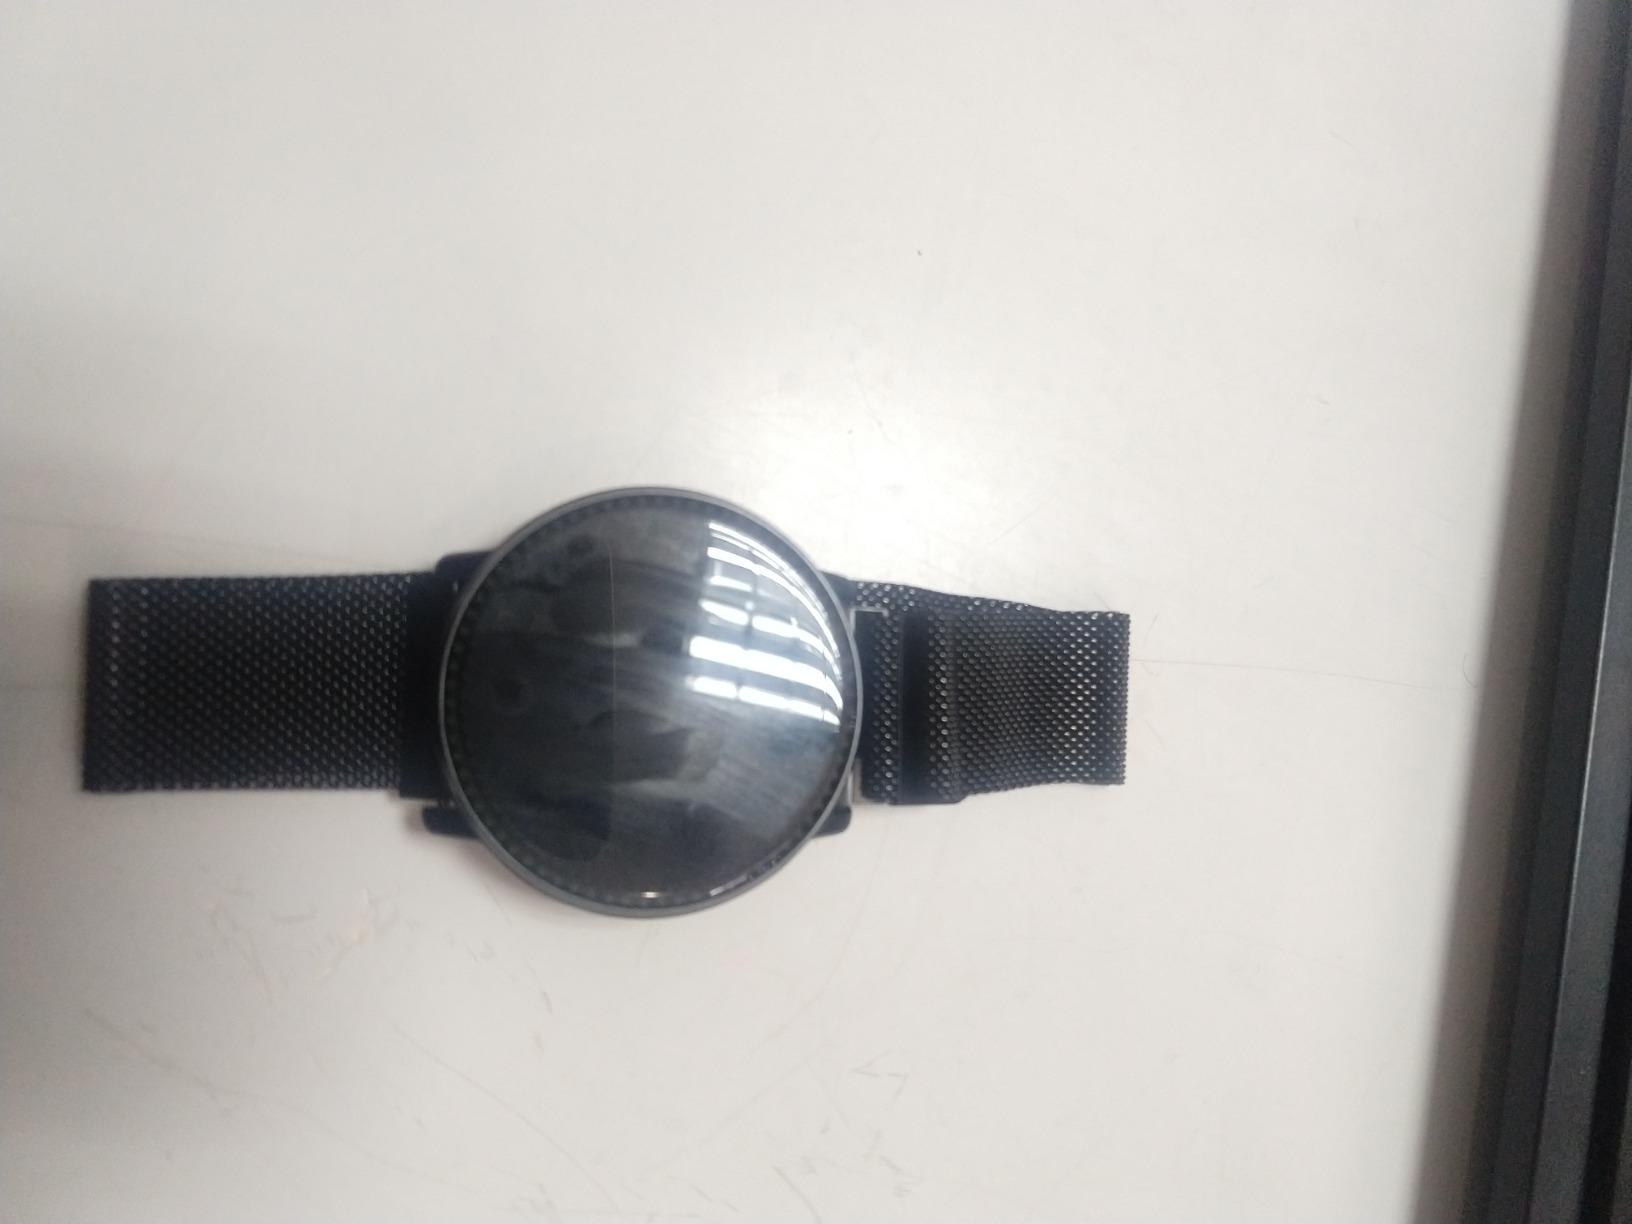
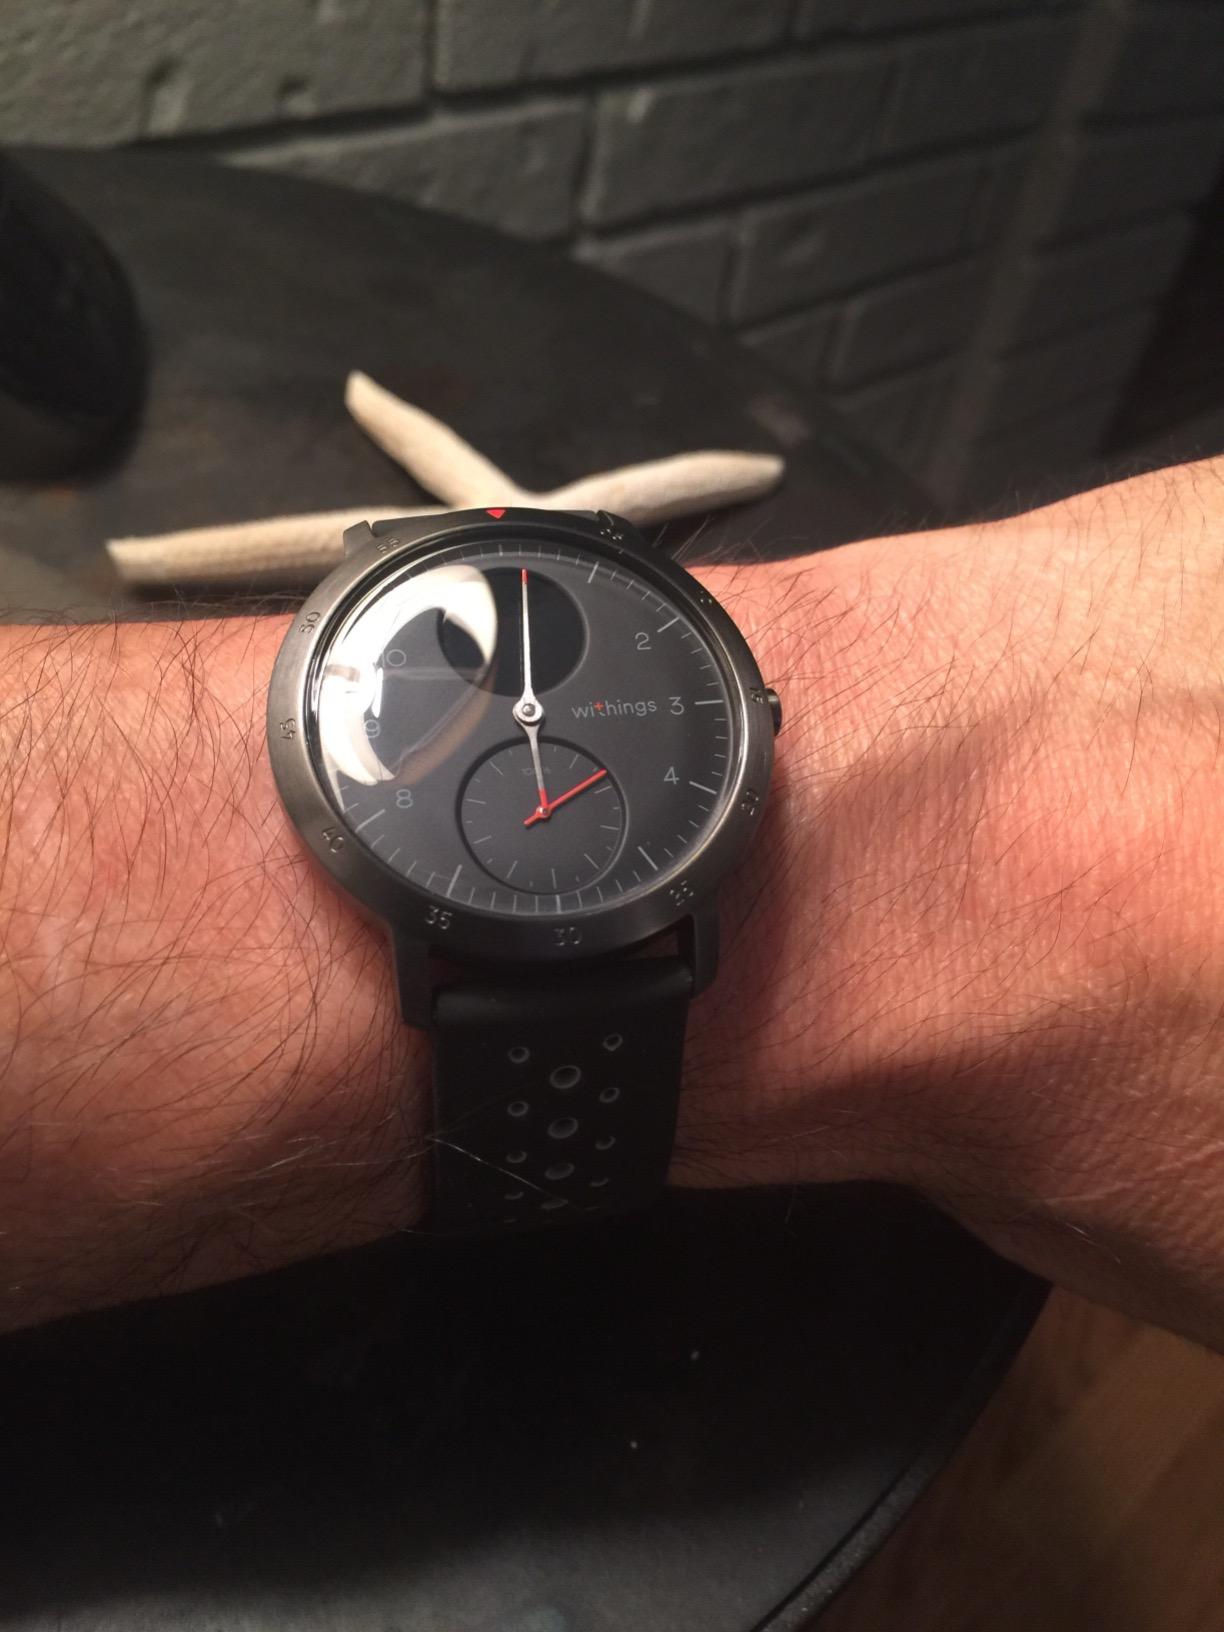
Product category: smartwatch
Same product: no